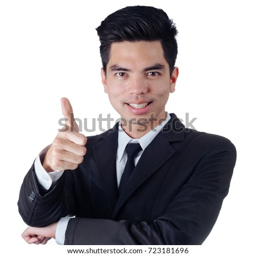
portrait handsome asia man wearing a black suit smiling and showing pointing up isolated on white background .